Where Are You Going, Where Have You Been? (short story)

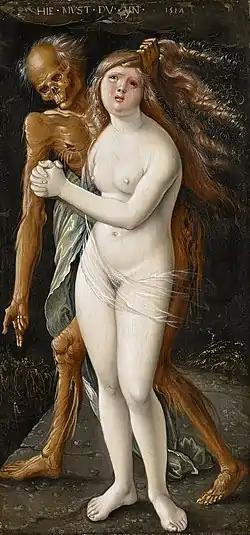
Hans Baldung (1484-1545), "Death and the Maiden", 1517. Kunstmuseum Basel

Literary critic Greg Johnson describes the story as a “symbolic dream-narrative” in which Oates enlists Christian allegories to dramatize the degradation of a teenage American girl by “a demonic male figure who represents the death of her spirit.” Oates also draws upon 19th century American romantic writers whose work was informed by Christian parables.